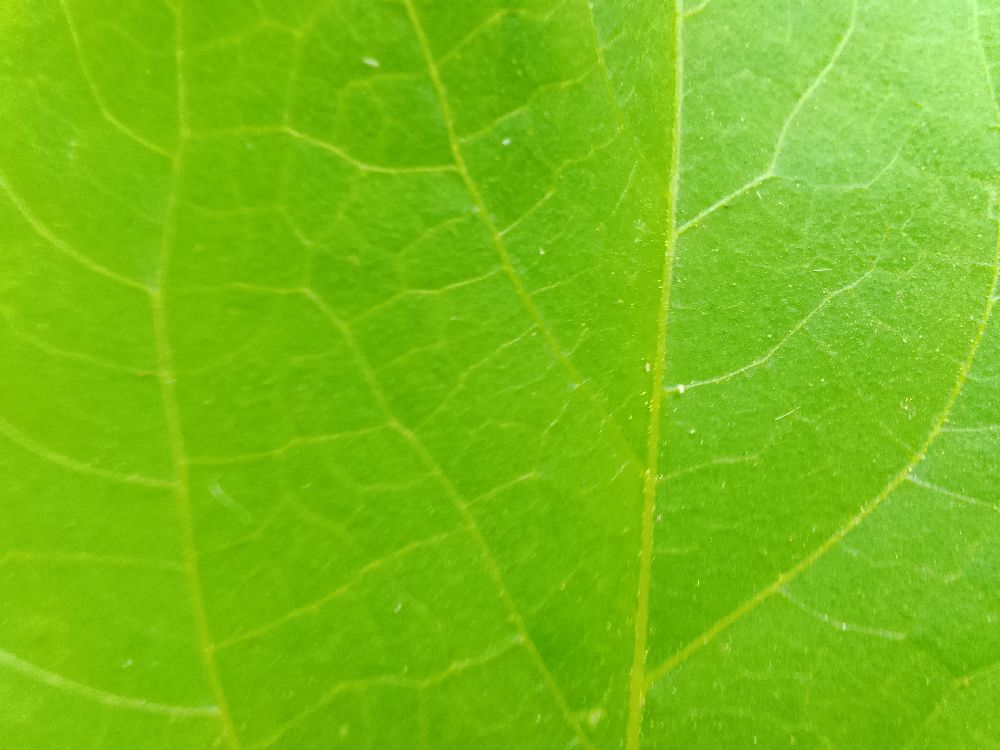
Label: healthy